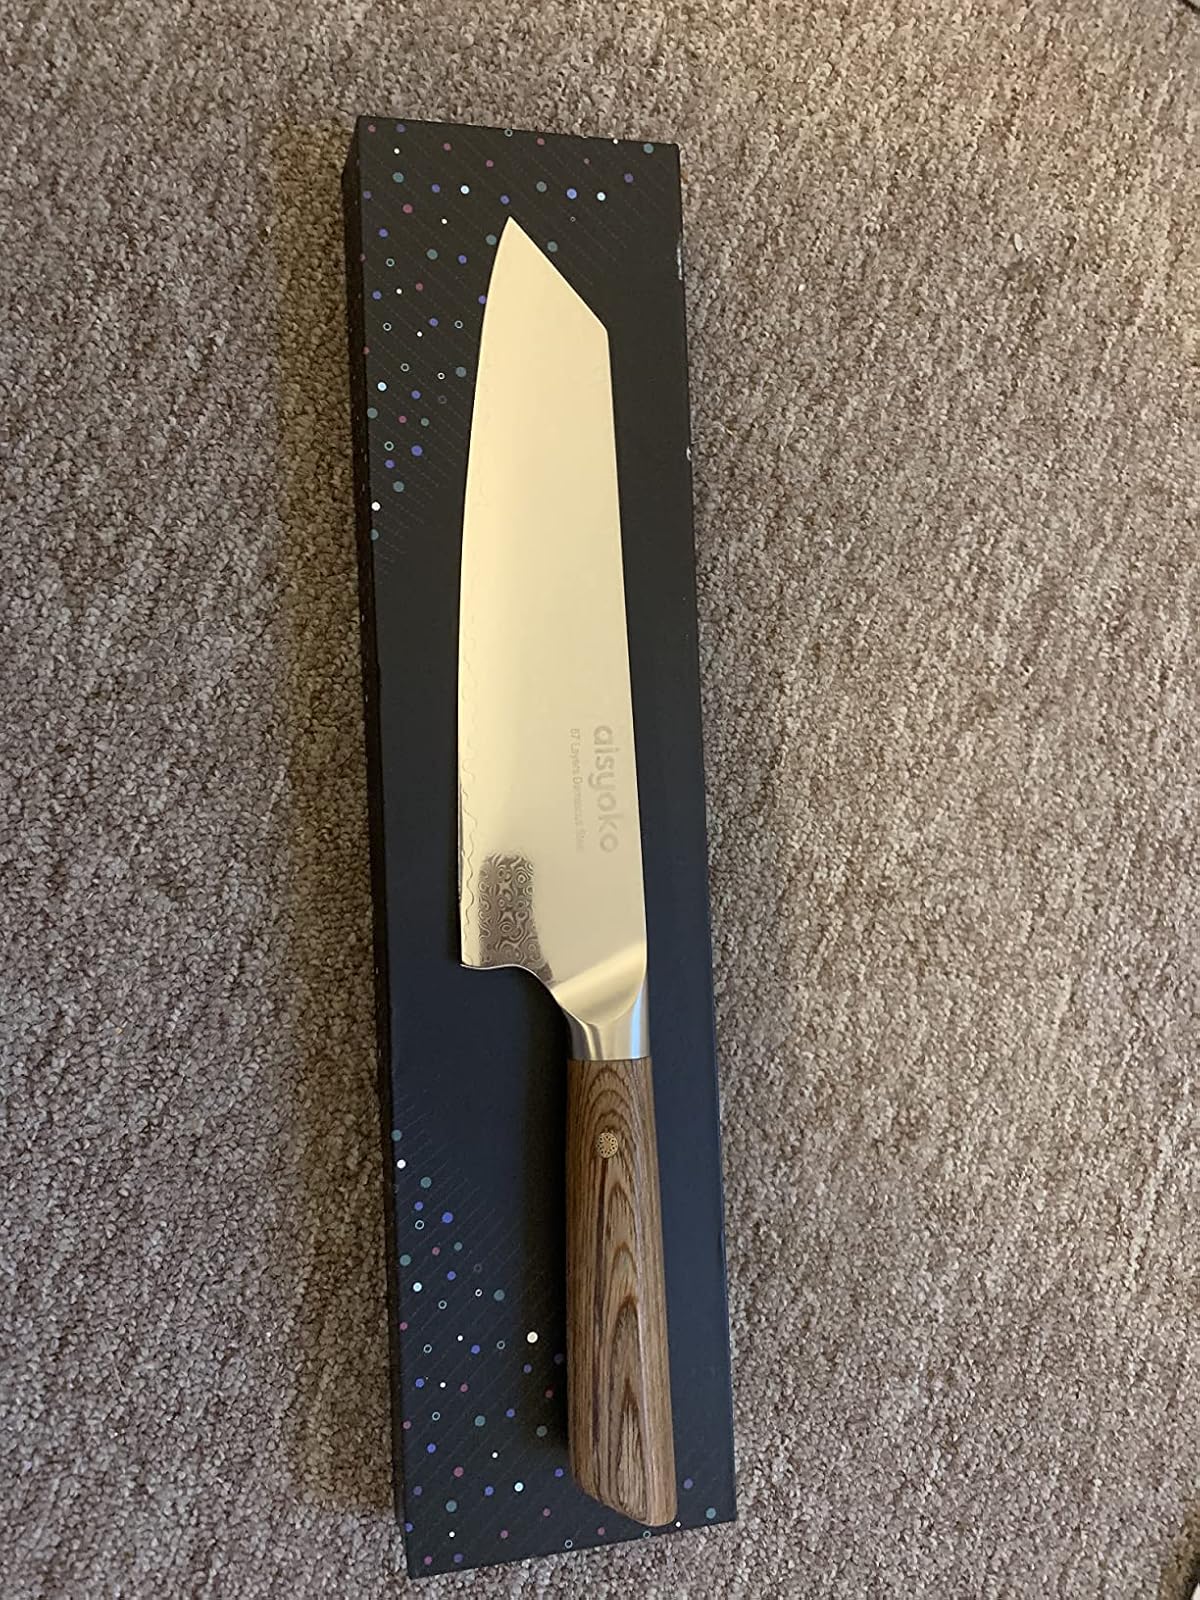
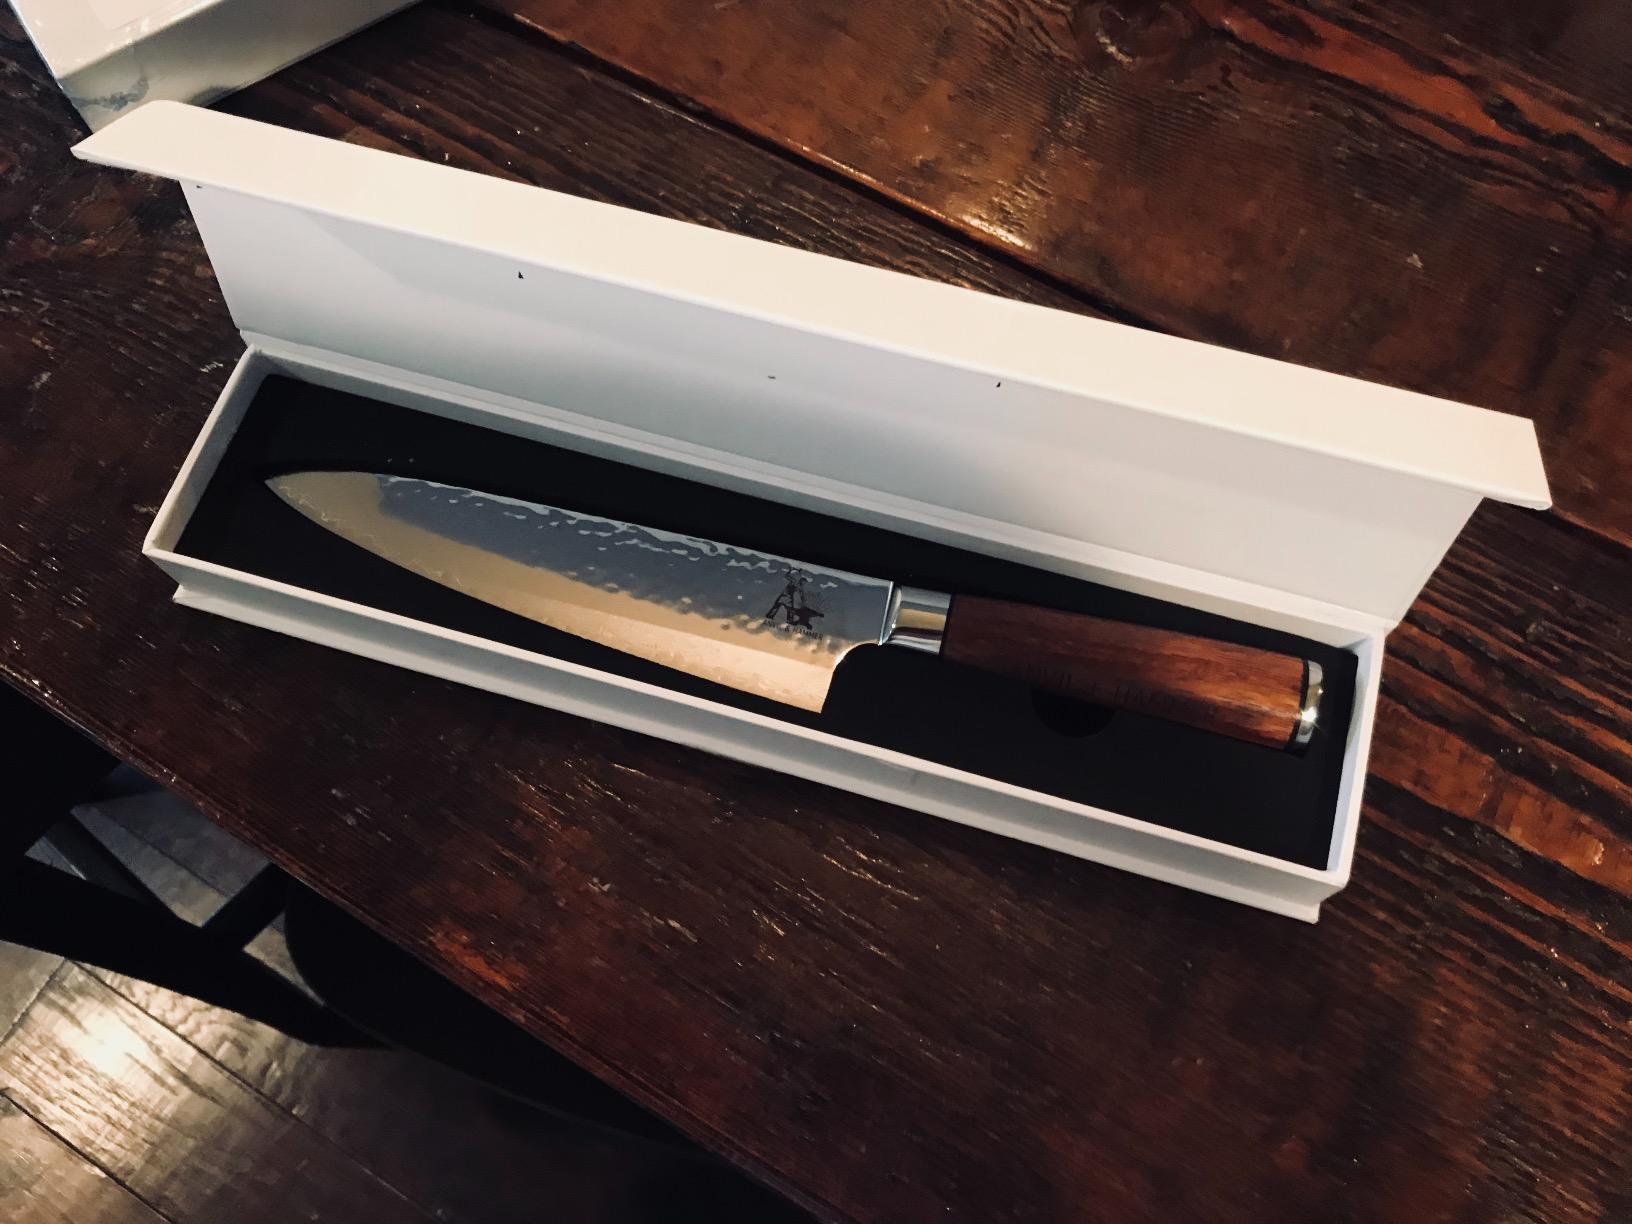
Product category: items_knife
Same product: no